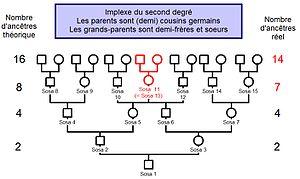
Implexe avec 7 AGP / 8
Un implexe dans un arbre généalogique est un même ancêtre apparaissant à plusieurs endroits de l’arbre. La notion se rattache à celle de consanguinité définie par le droit canonique puis par le Code civil, mais l'évolution de la génétique ayant donné un sens tout différent à ce terme, il est préférable de ne pas l’utiliser.